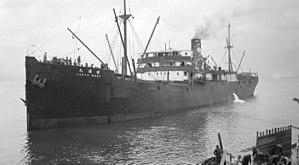
Cette liste dresse les plus grandes catastrophes maritimes pendant la Seconde Guerre mondiale au regard du nombre de victimes. Du fait de son contexte, une Seconde Guerre mondiale sanguinaire entachée de nombreux drames, ces catastrophes resteront longtemps quasi ignorées.
Le Jun'yō Maru était un cargo japonais. Il a été coulé par le sous-marin britannique HMS Tradewind le 18 septembre 1944, ce qui occasionna la perte de plus de cinq mille cinq cent vies, soit l'une des plus grandes catastrophes maritimes de l'Histoire.